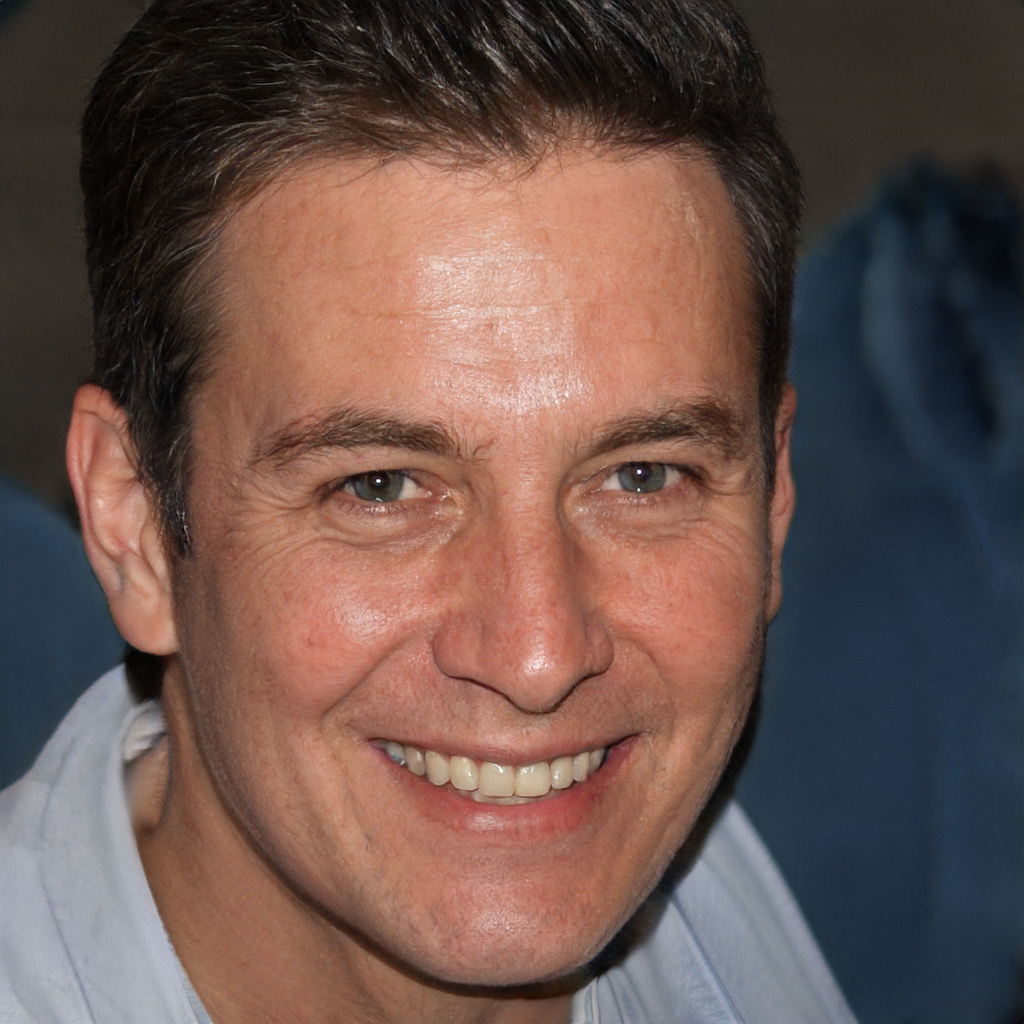
Portrait style: Real Portrait